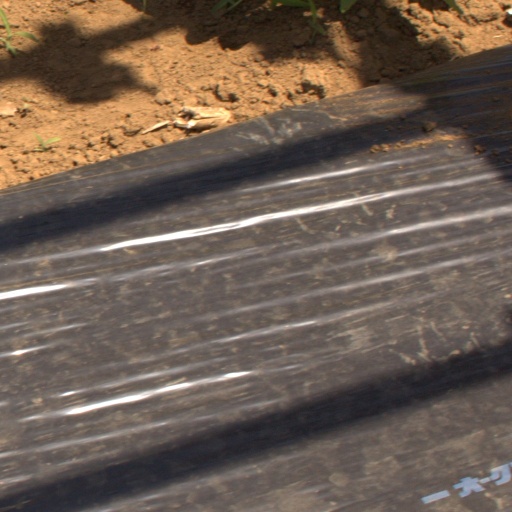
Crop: Jerusalem artichoke